Grigory Sarkisovich Grigoryants

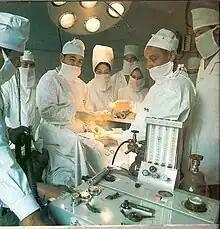
Doctor G. S. Grigoryants ( center right) and his surgical team performing an operation. The Head Surgeon built a superb group of medical professionals that consisted of mostly his best and brightest students. This image also appeared in "Soviet Uzbekistan" magazine as well as in "Namangan Region" booklet.

The entire idea behind Grigoryants's vision was to make the patients and general visitors feel joyful and comfortable on the hospital premises. The new outfits were ordered for the doctors and the nurses. The visitors had to abide by the traditional rule of wearing snowy white hospital gowns inside the complex.